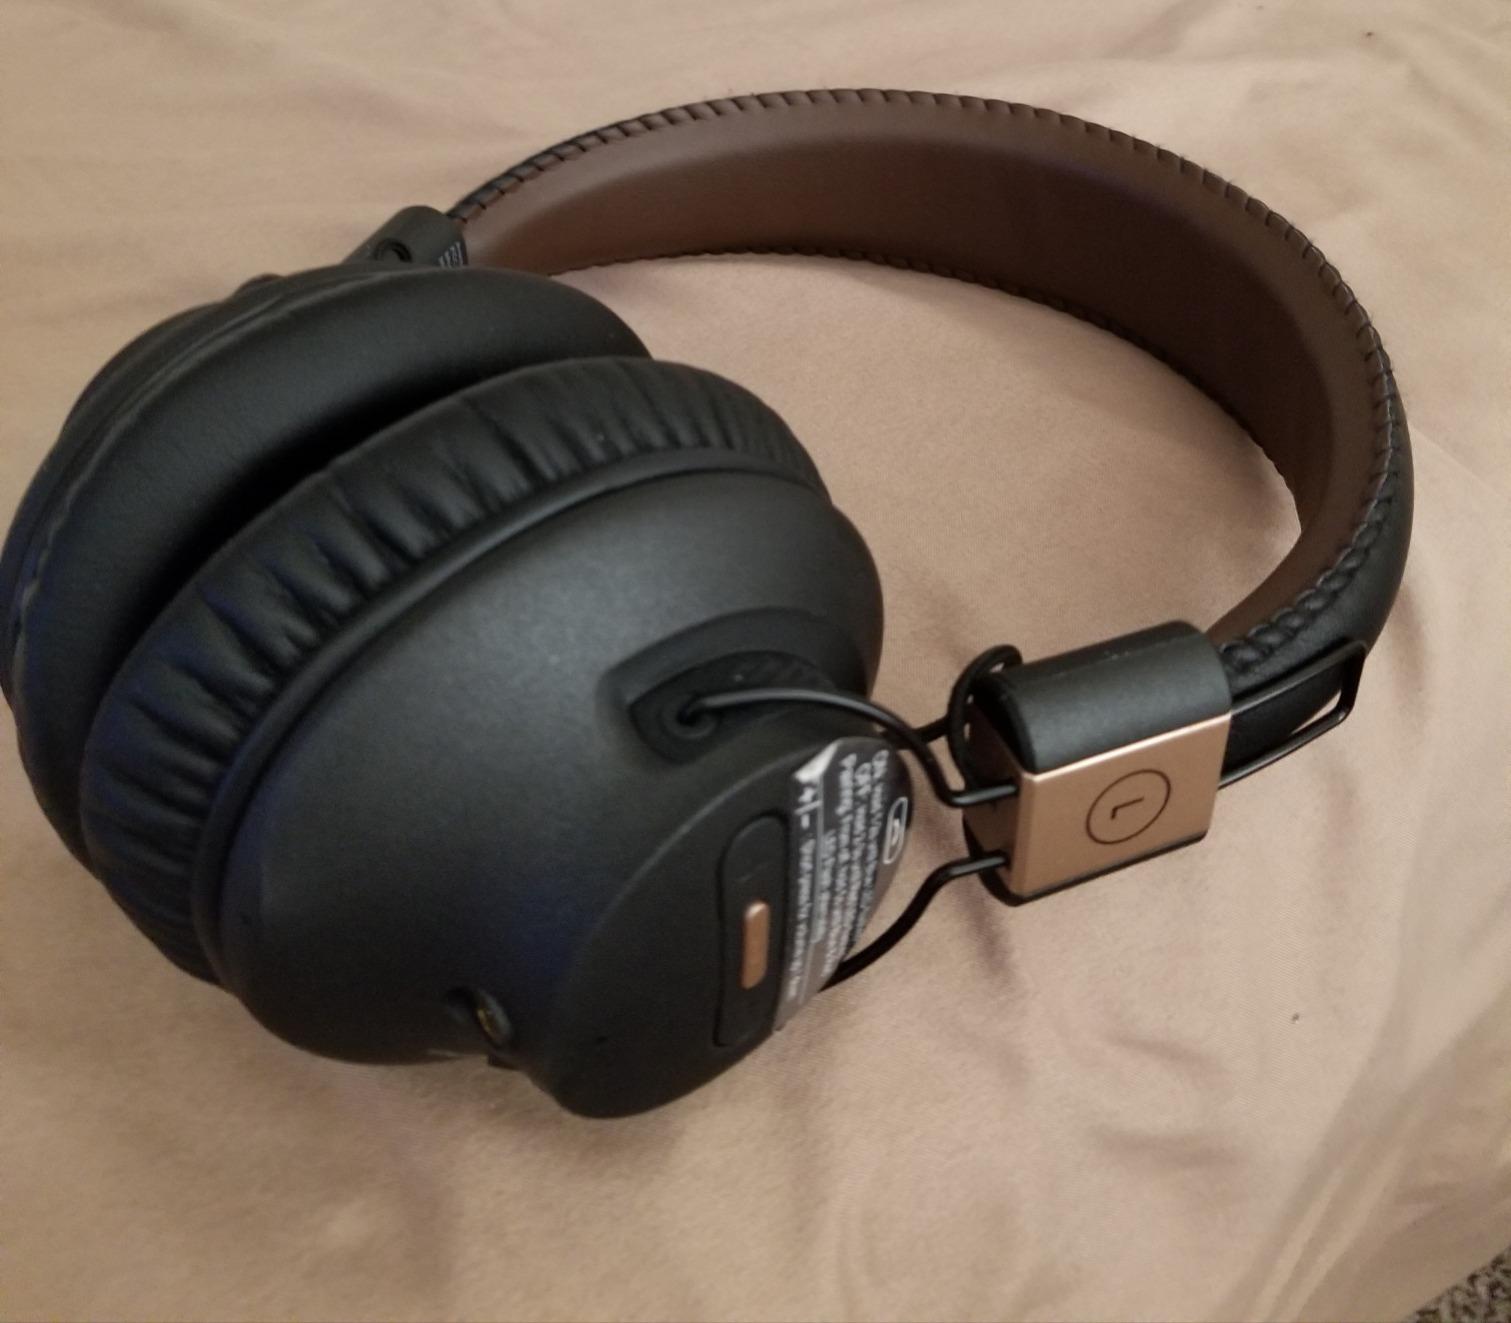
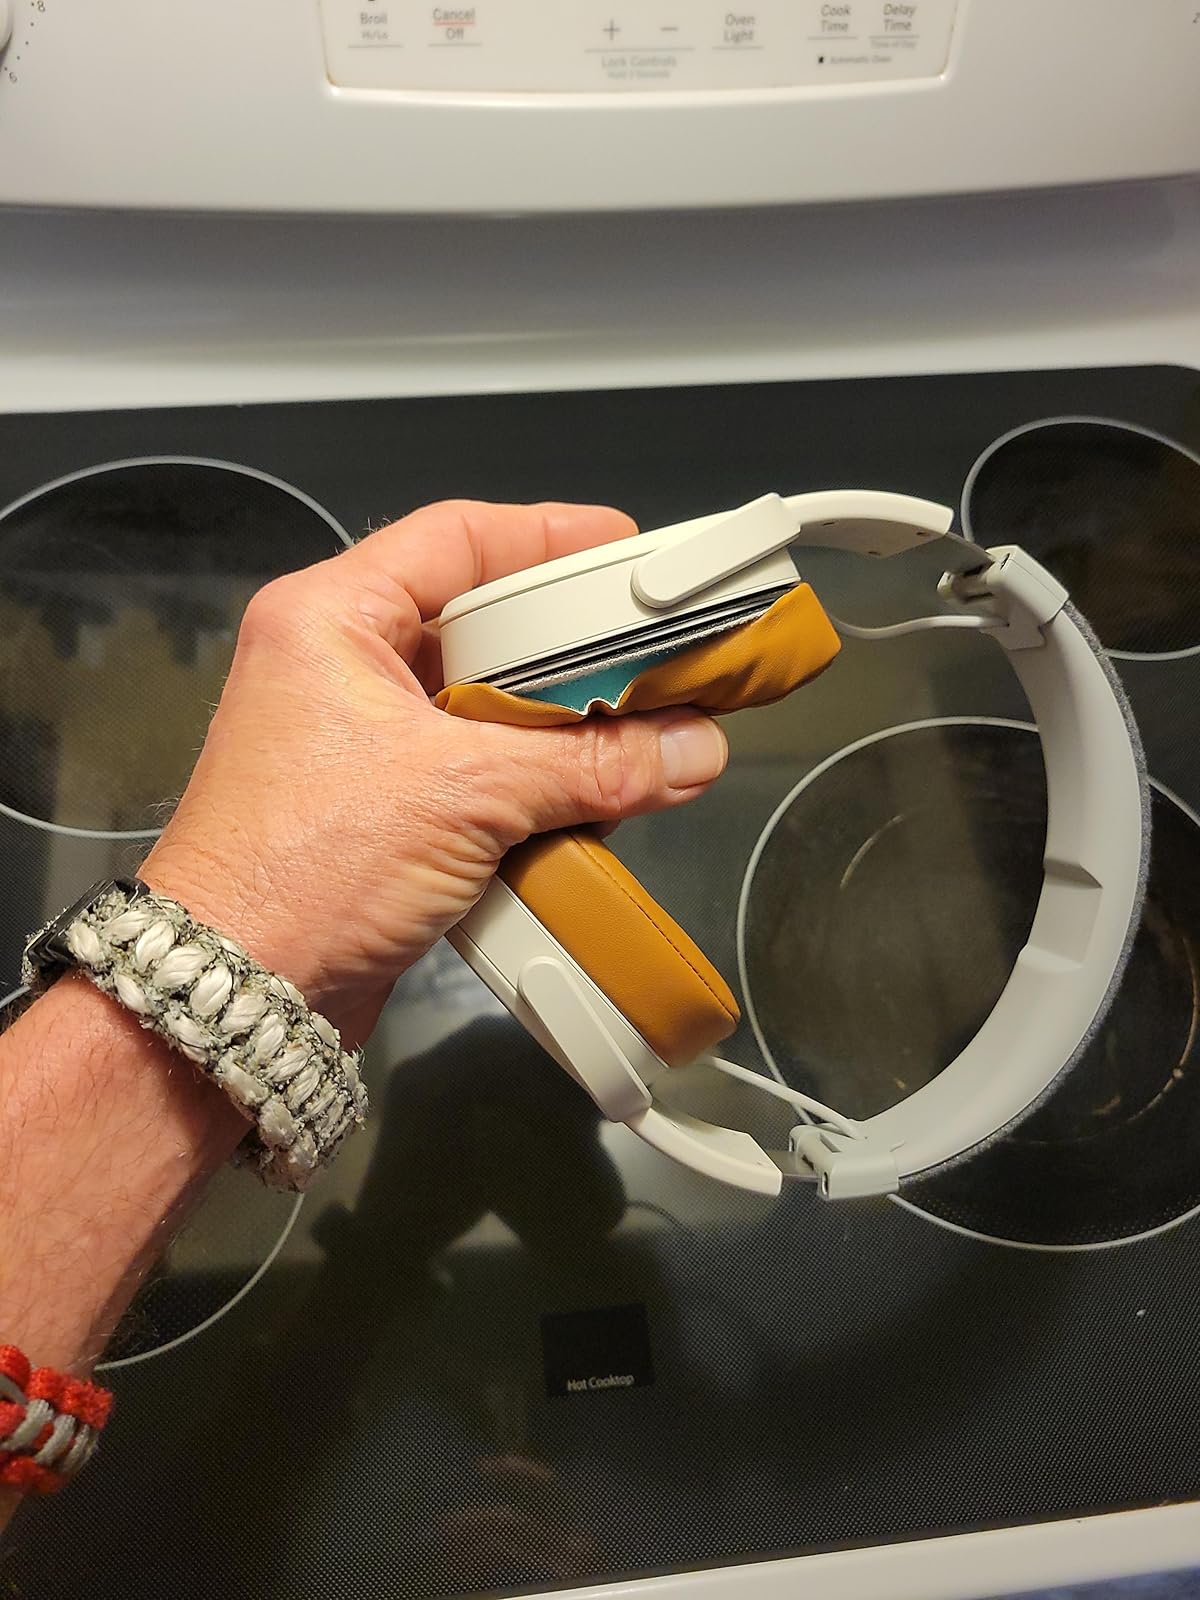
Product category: headphones
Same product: no